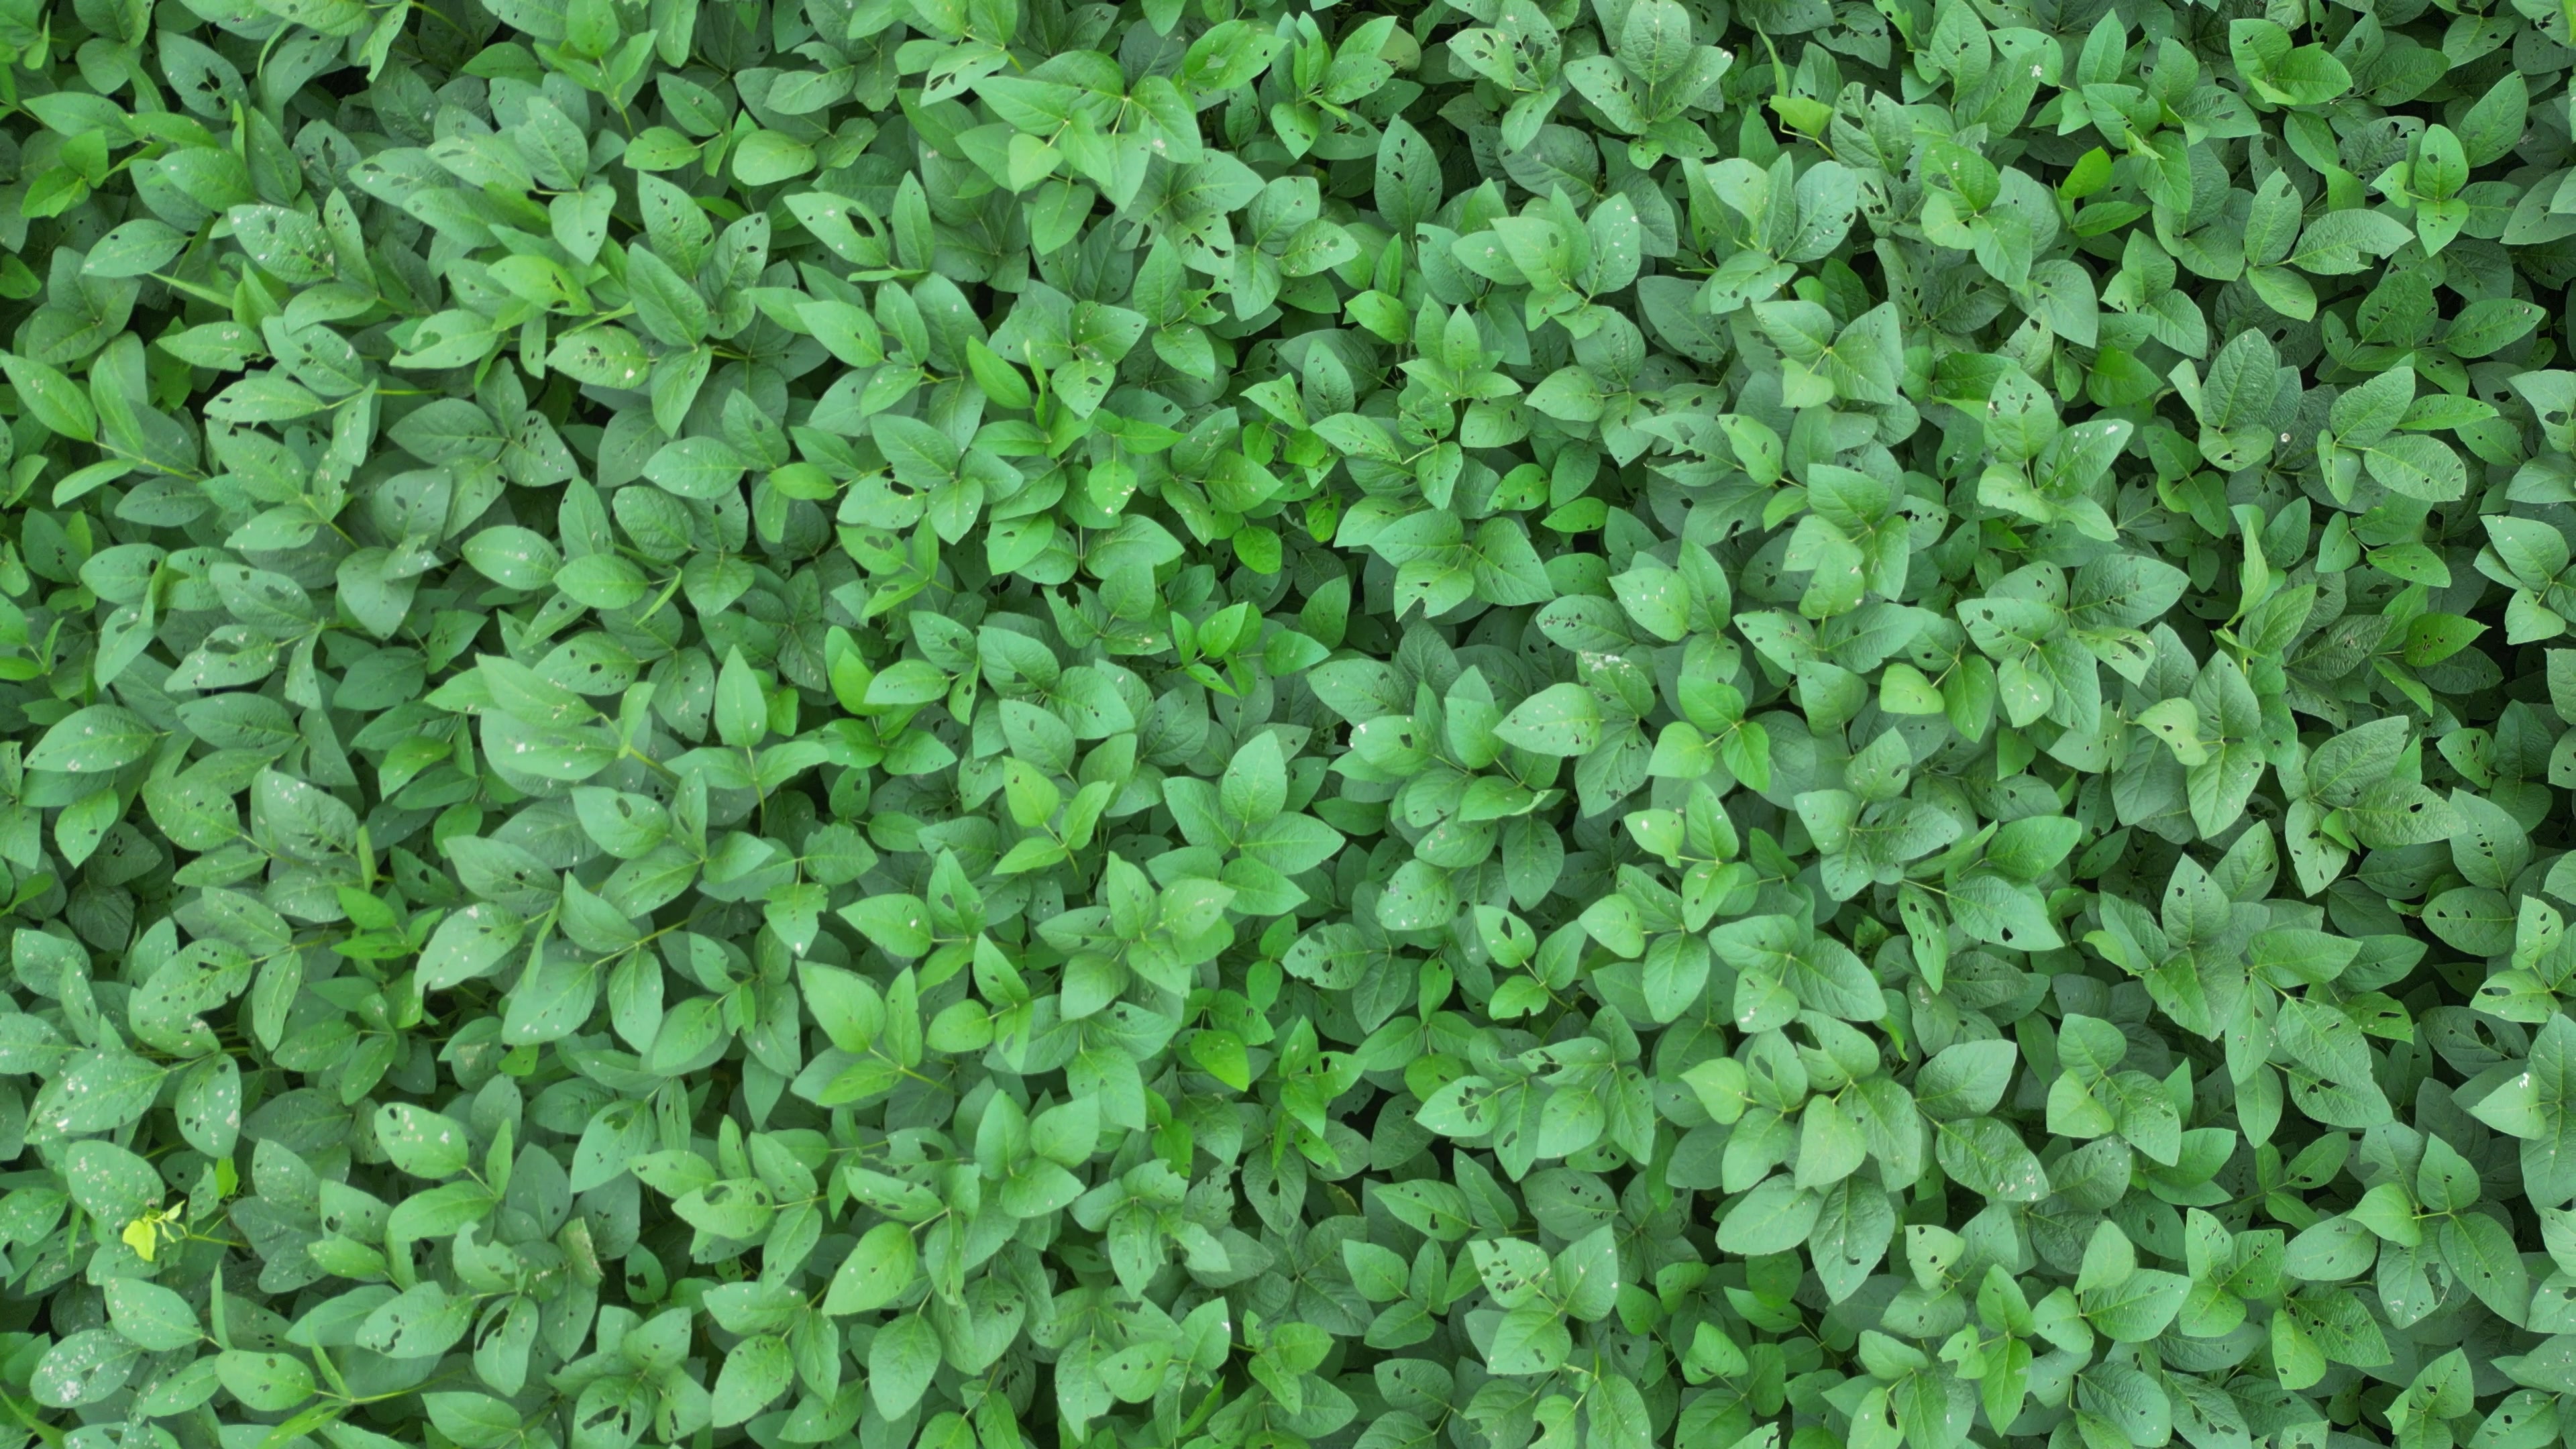
Label: Semilooper_Pest